Concrete slab

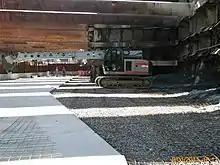
Substrate and rebar prepared for pouring a mud slab

A "one-way slab" has moment-resisting reinforcement only in its short axis, and is used when the moment in the long axis is negligible. Such designs include corrugated slabs and ribbed slabs. Non-reinforced slabs may also be considered one-way if they are supported on only two opposite sides (i.e. they are supported in one axis). A one-way reinforced slab may be stronger than a two-way non-reinforced slab, depending on the type of load.